Isomorphism theorems

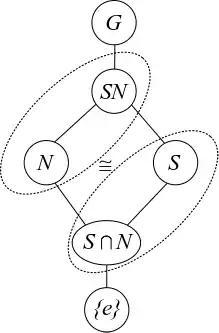
Diagram for theorem B4. The two quotient groups (dotted) are isomorphic.

Let formula_1 be a group. Let formula_14 be a subgroup of formula_1, and let formula_16 be a normal subgroup of formula_1. Then the following hold: